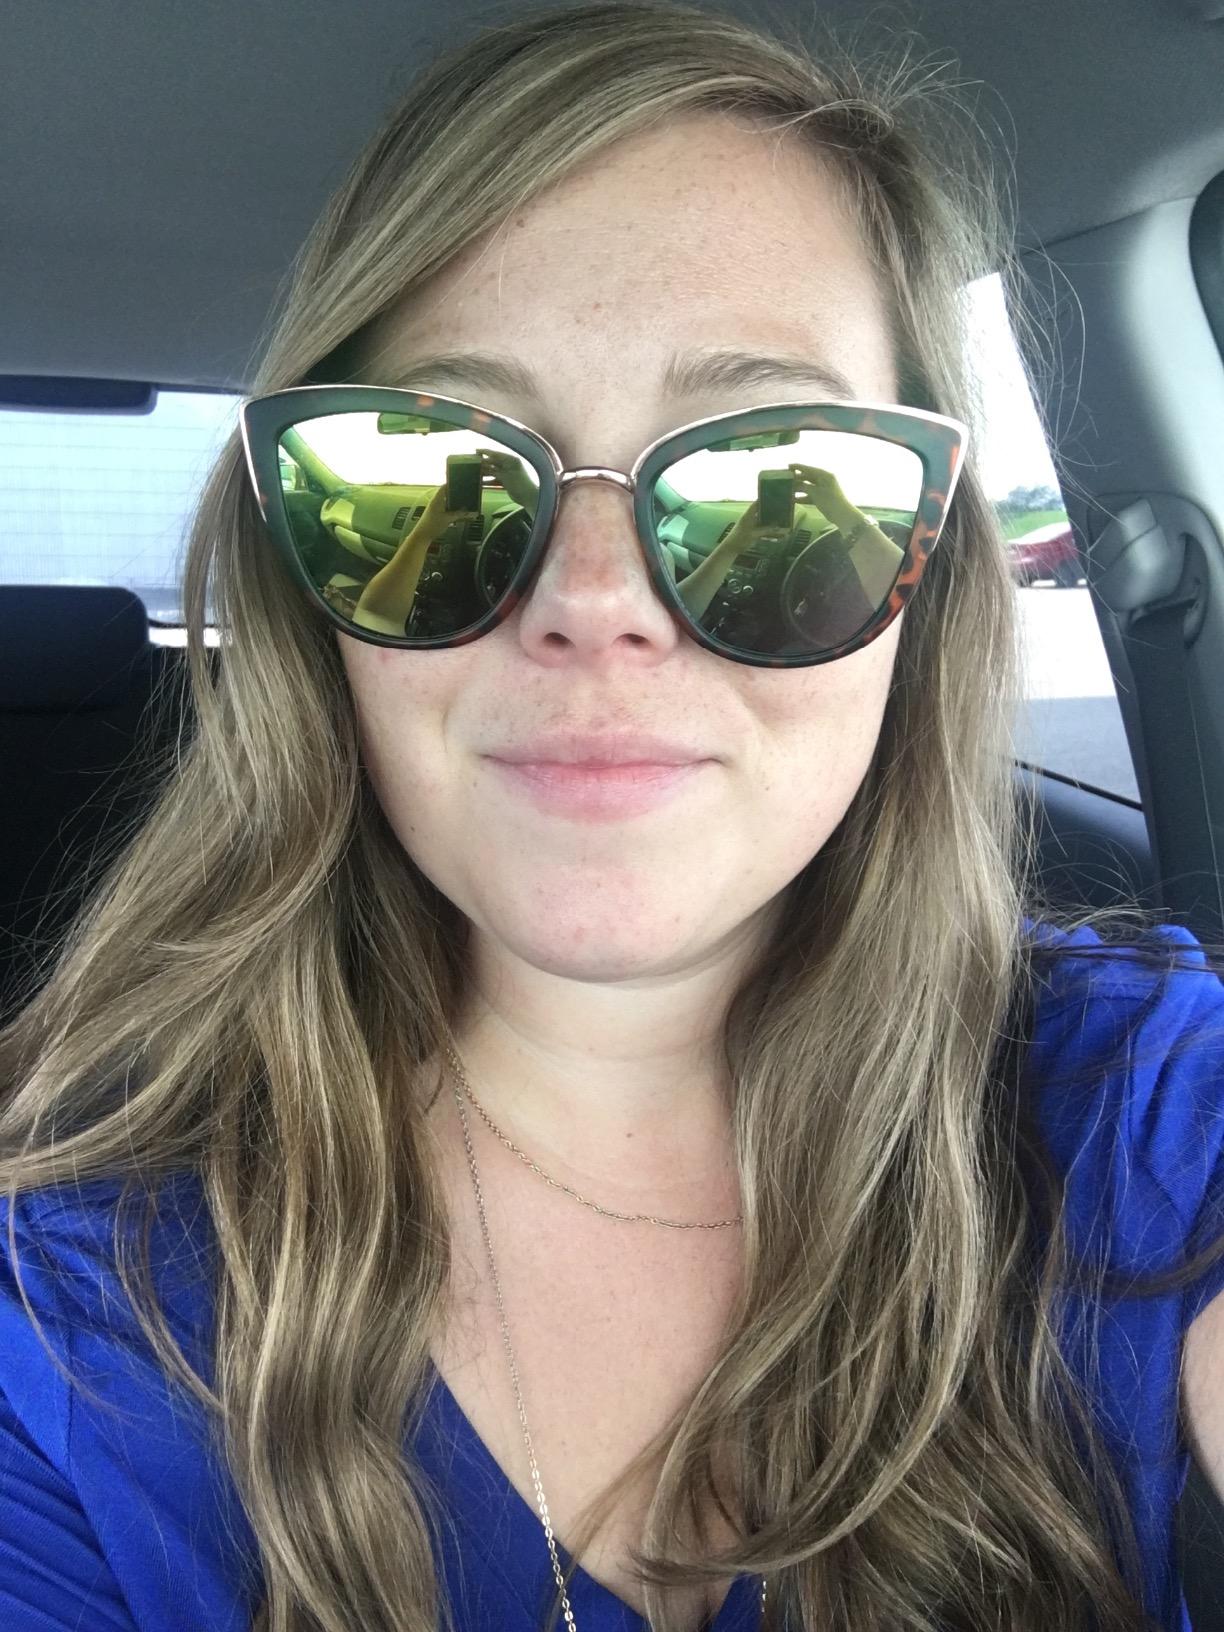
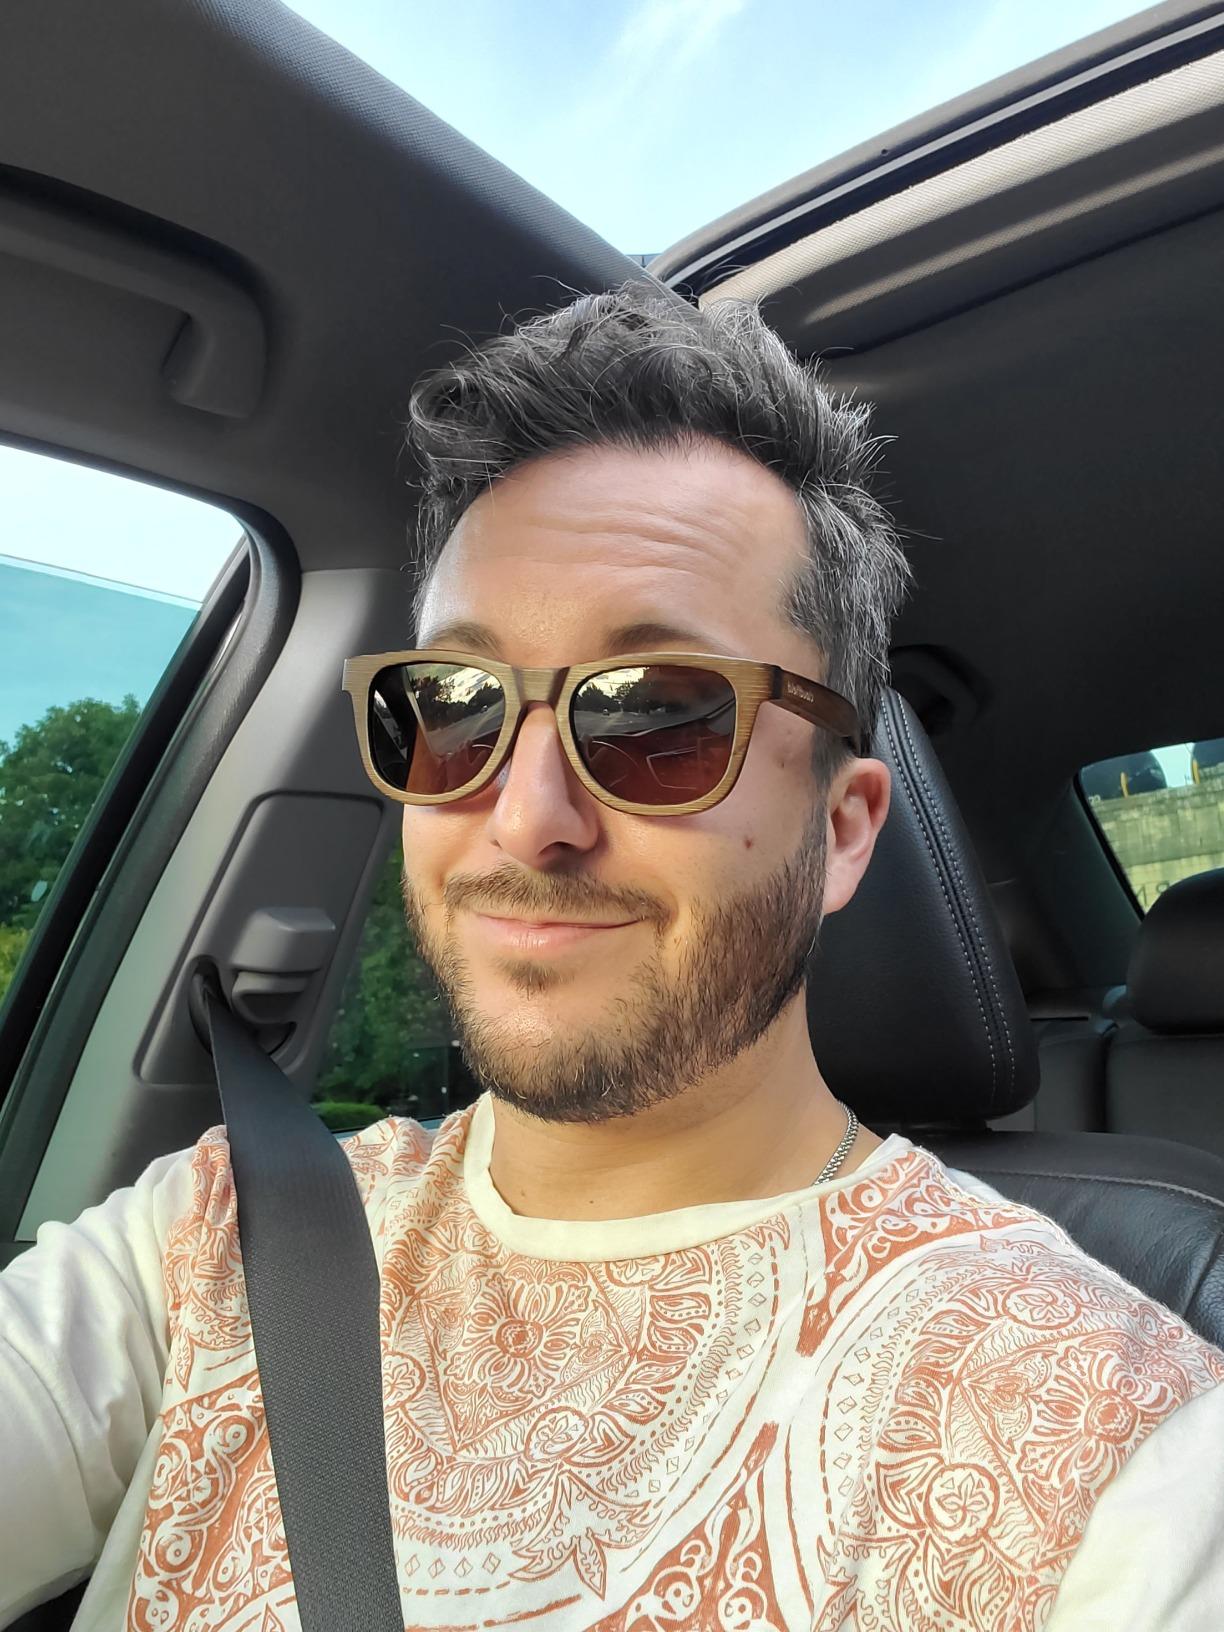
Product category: accessories_sunglasses
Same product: no